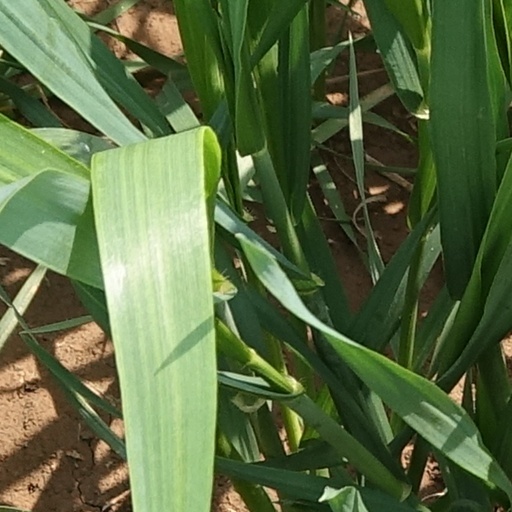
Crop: wheat